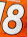
Number: 8